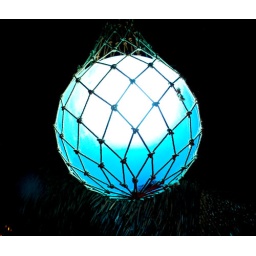
cool japanese fishing float lamp in an original 1962 tiki bar